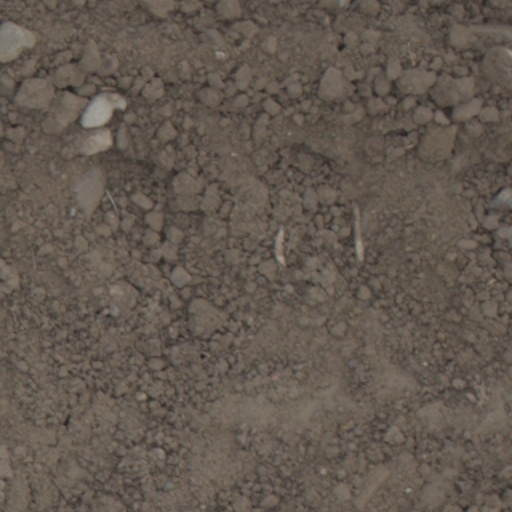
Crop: wheat